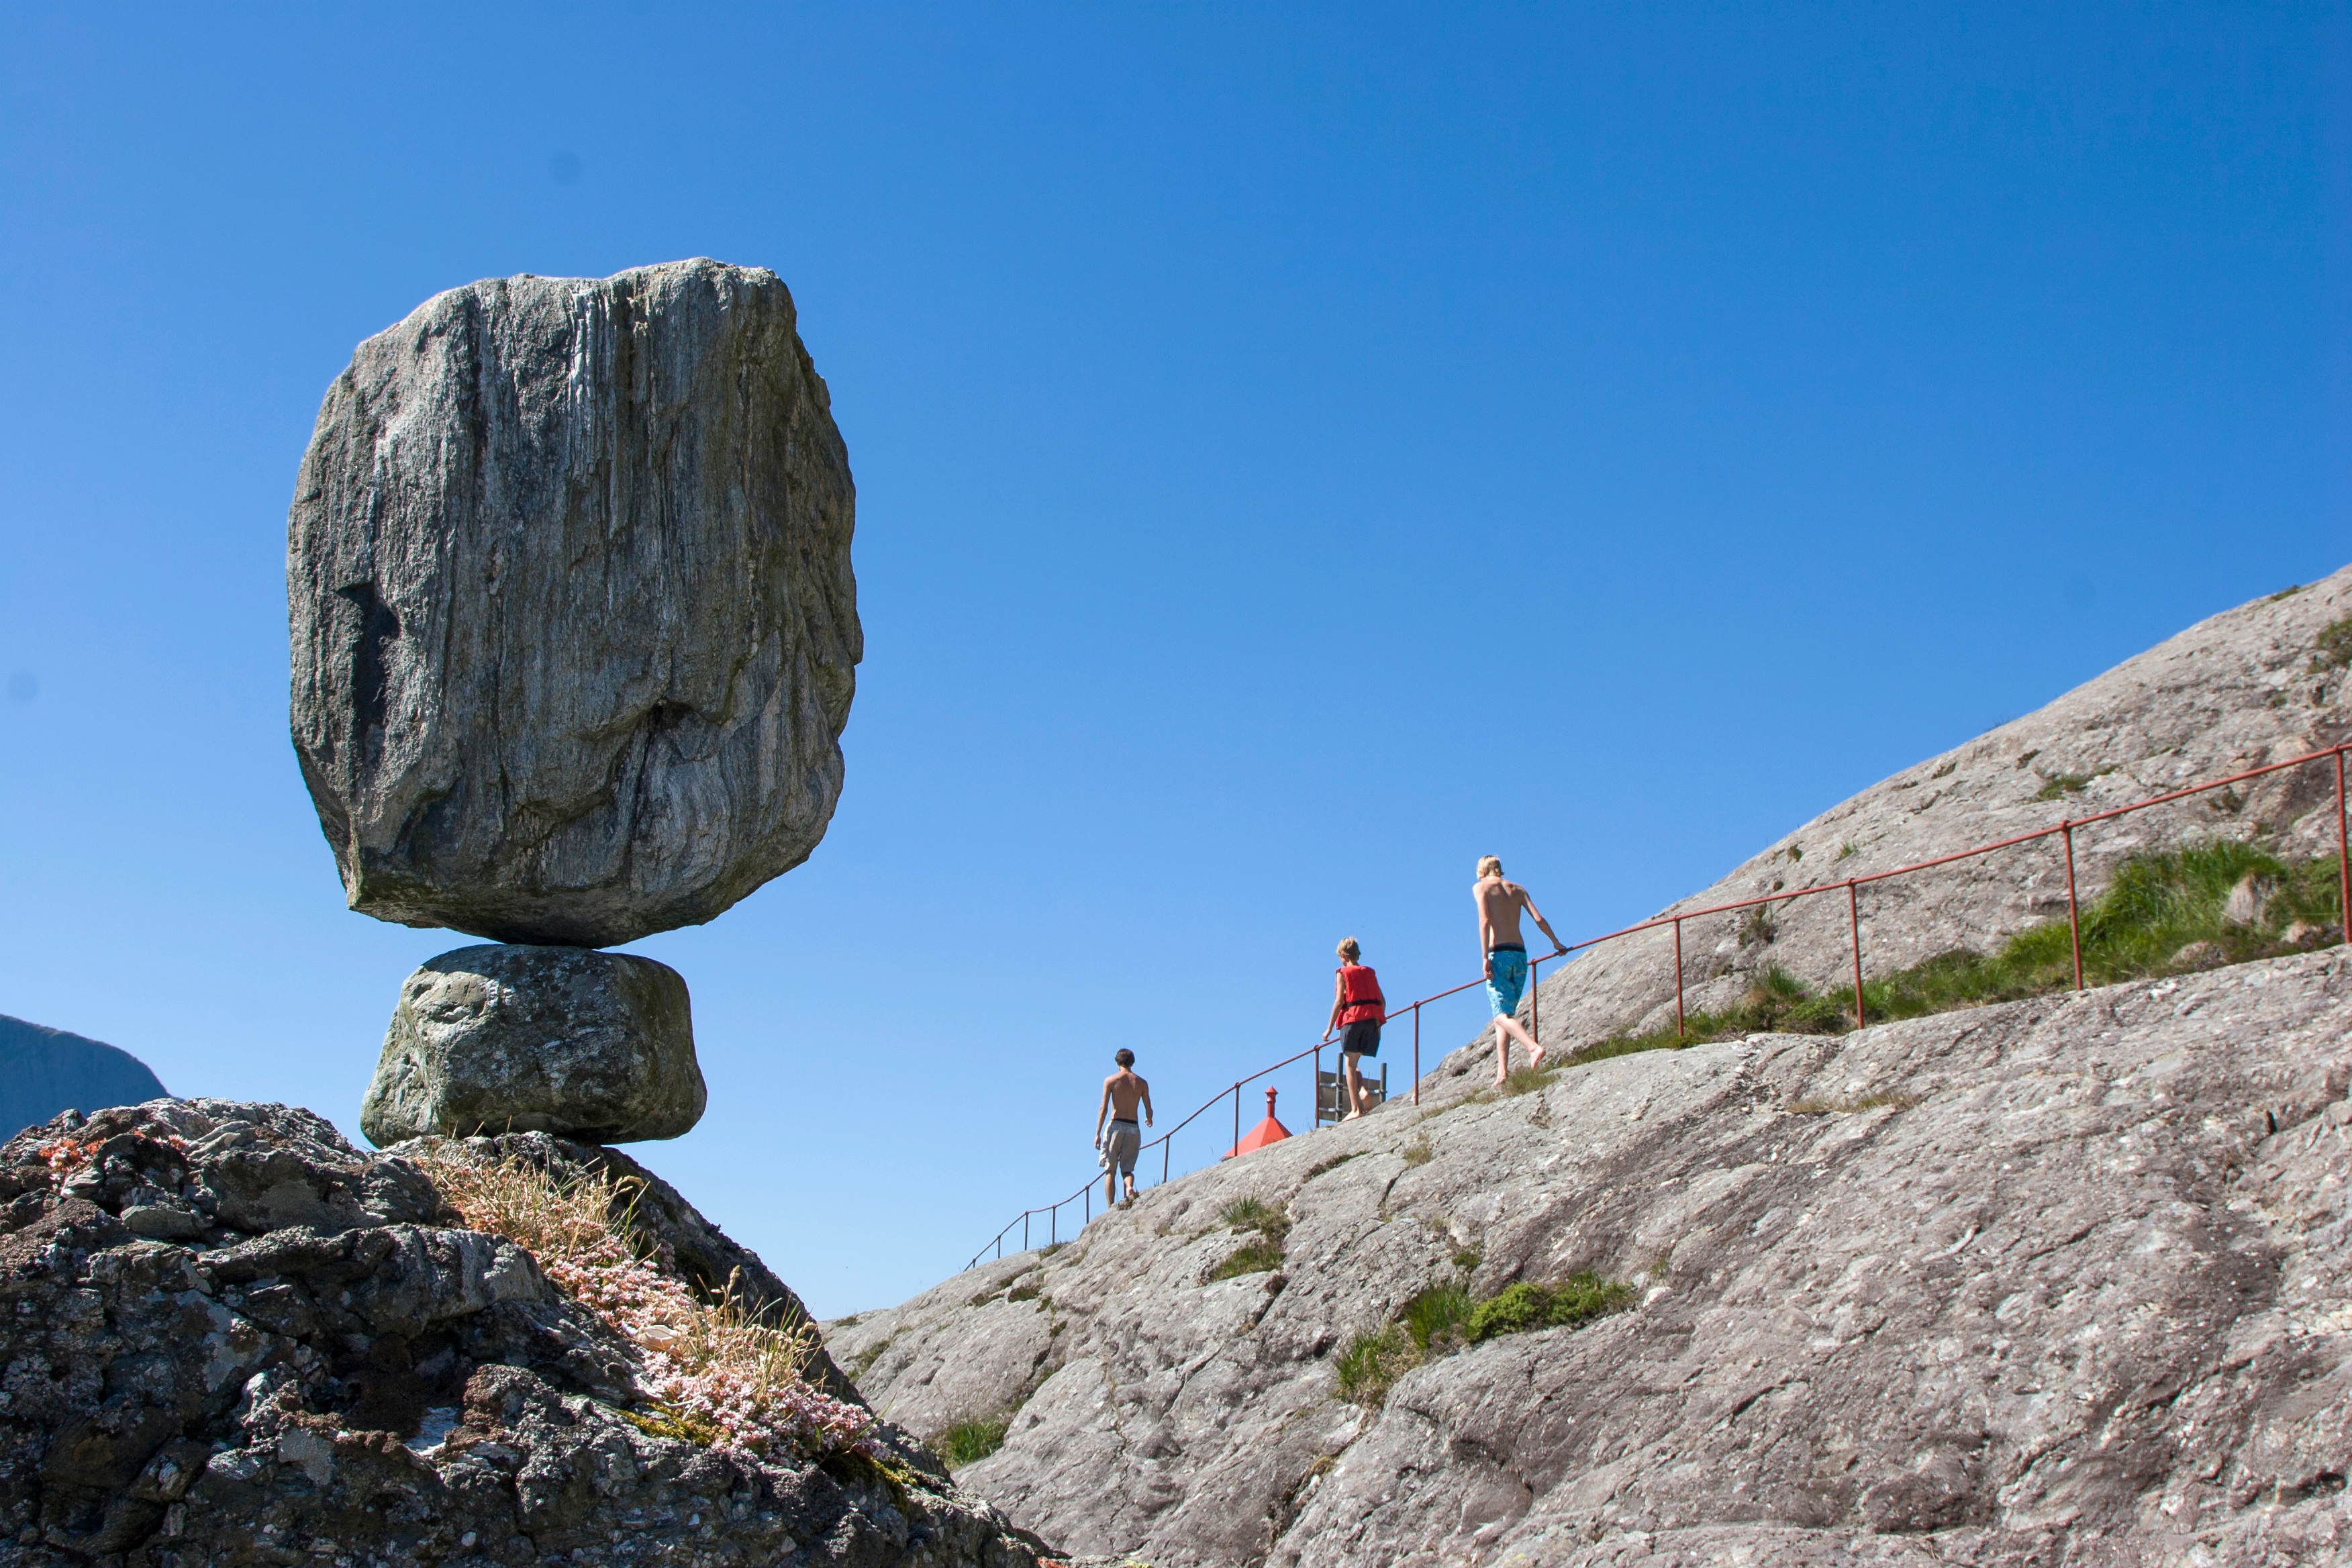
rock, walking, mountain, adventure, mountain range, cliff, extreme sport, terrain, ridge, summit, mountaineering, geology, sports, boulder, landform, mountainous landforms